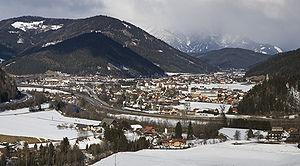
La bataille de Sankt Michael se déroula le 25 mai 1809 à Sankt Michael in Obersteiermark, en Autriche, et opposa un corps français sous les ordres du général Paul Grenier à une division autrichienne commandée par le général Franjo Jelačić, dans le cadre de la guerre de la Cinquième Coalition. Cet affrontement eut lieu après les succès initiaux remportés par les Français au début du conflit, à environ 140 km au sud-ouest de Vienne.